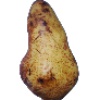
Label: pear_abate